The Lion King 1½ (video game)

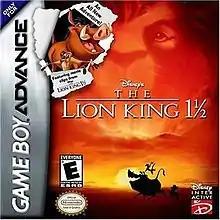

Disney's The Lion King 1½ (known as Disney's The Lion King outside North America) is a 2003 platform game based on the 2004 animated film of the same name. It was developed by Vicarious Visions and published by Disney Interactive, whilst THQ distributed the game in Europe. The game was released worldwide for Game Boy Advance on October 7, 2003 (the same day the original film came to dvd for the first time), 4 months before the film came out.